Word problem (mathematics education)

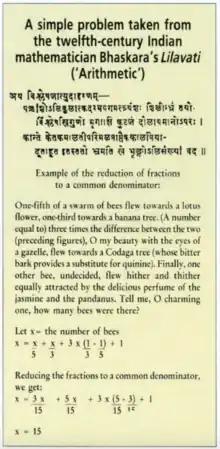
Word problem from the "Līlāvatī" (12th century), with its English translation and solution

In science education, a word problem is a mathematical exercise (such as in a textbook, worksheet, or exam) where significant background information on the problem is presented in ordinary language rather than in mathematical notation. As most word problems involve a narrative of some sort, they are sometimes referred to as story problems and may vary in the amount of technical language used.